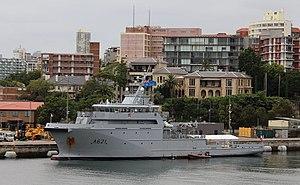
Le D'Entrecasteaux est un bâtiment multi-mission de la Marine française lancé en 2015 et admis au service actif début 2016. Il est basé à Nouméa, en Nouvelle-Calédonie afin de remplacer le bâtiment de transport léger Jacques Cartier retiré du service actif en 2013. Il porte le nom du navigateur français Antoine Bruny d'Entrecasteaux.